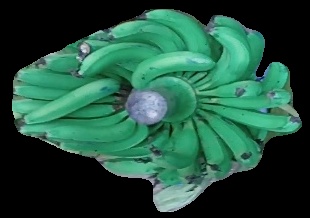
Variety: pachbale
Grade: grade3